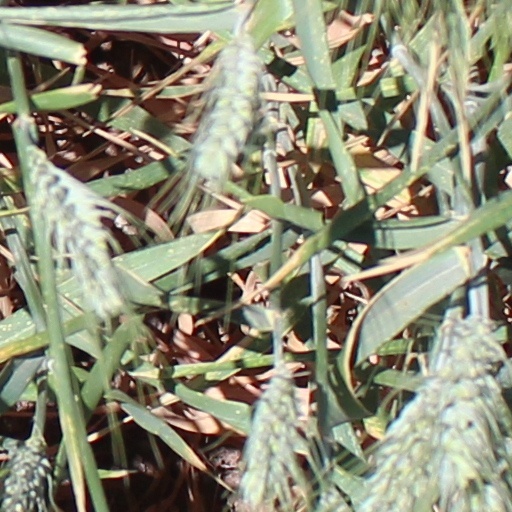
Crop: wheat